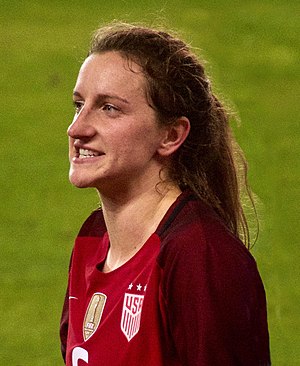
Andi Sullivan
Andi Sullivan er en amerikansk fodboldspiller, der spiller for Stanford Cardinal og USA.